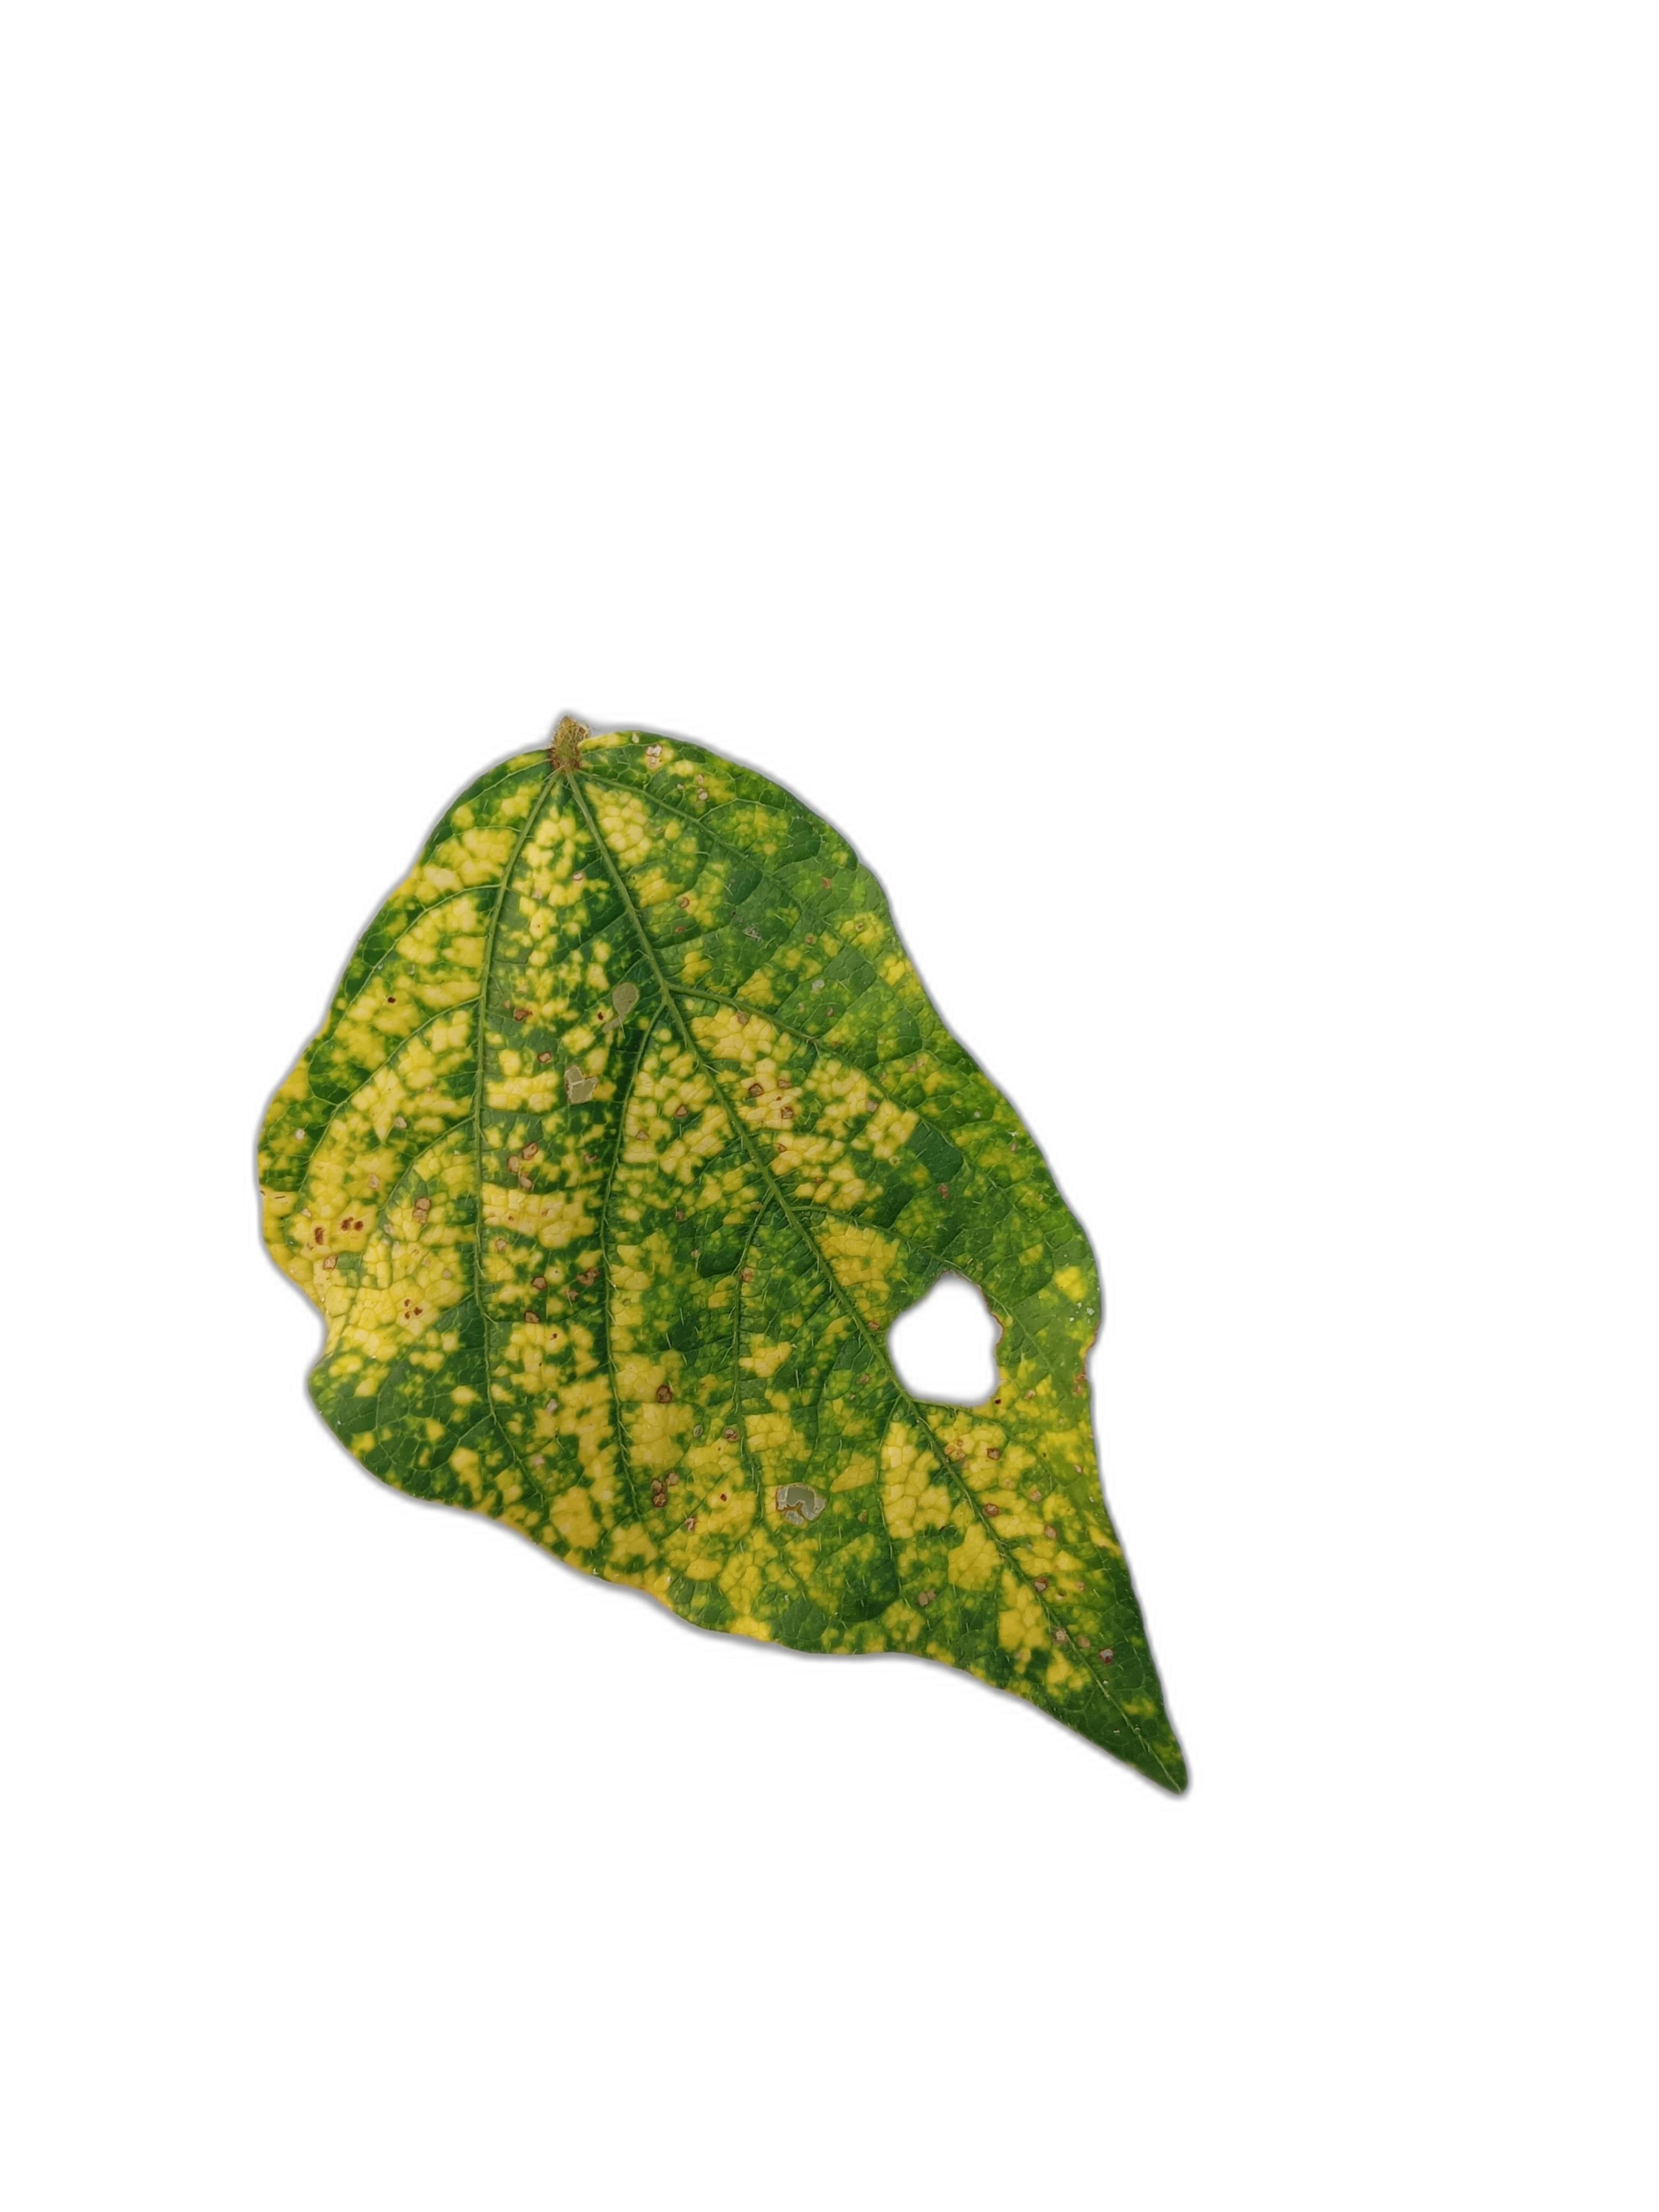
Label: Yellow Mosaic